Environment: real
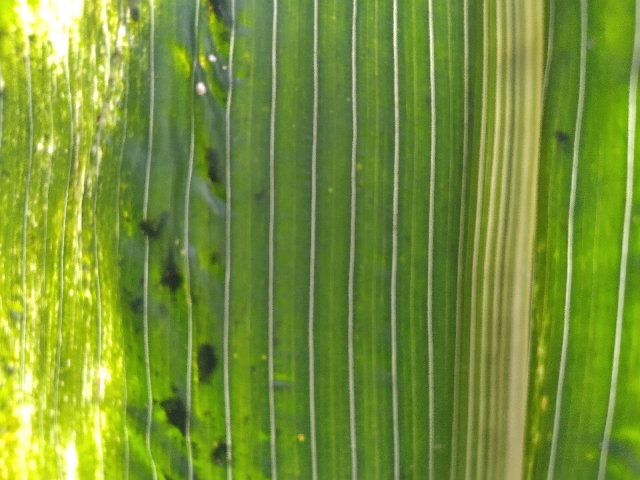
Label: lethal_necrosis